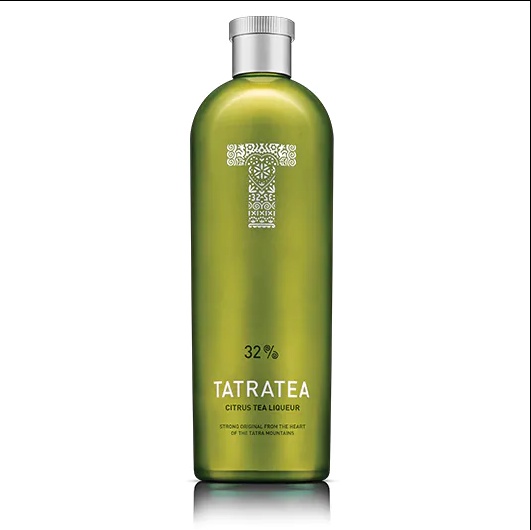
TATRATEA CITRUS 32% чаен ликьор, 700 мл
TATRATEA CITRUS 32% чаен ликьор, 700 мл Балансиран и свеж! С екстракти от цитрусови плодове /лайм, лимон, грейпфрут/, които придават отличителен цитрусов вкус като същевременно запазват и отличния чаен и плодов аромат. Хармонично съчетание от чай с цитрусова трева, мента и вербена. Дестилиран с чиста планинска вода от Татрите. Tatrateа е чаен ликьор на базата на чай, произведен от Карлоф и произхождащ от Високите Татри. Свеж цитрусов аромат на лимон и лайм. С нотки на грейпфрут, мандарина и бял чай. Ликьор с 32% алкохол. ​Тегло: 700мл Подходящ за коктейли и топли напитки. Продуктът е в срок на годност, напечатан върху неговата опаковка.
Brand: TATRATEA
Category: Food, Beverages & Tobacco > Beverages > Alcoholic Beverages > Liquor & Spirits > Liqueurs